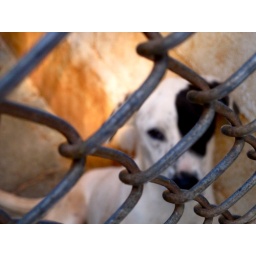
Pam, one of the sweet and loving dogs up for adoption at the no-kill animal shelter, S.O.S, in Enterprise, Alabama